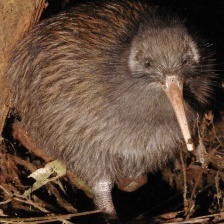
Species: KIWI
Scientific name: APTERYX